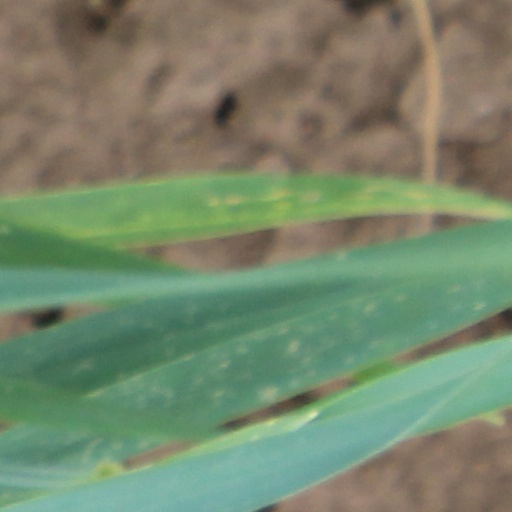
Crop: wheat